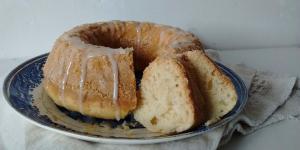
budin de vainilla esponjoso